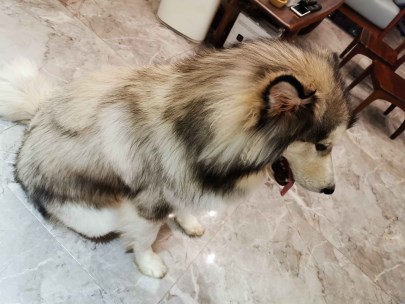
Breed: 1324-n000004-malamute